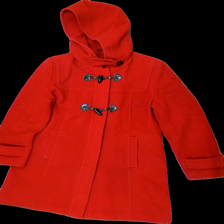
View: front
Type: Winter jacket
Category: Ladies
Brand: Not in the list
Brand text on label: dixi coat
Colors: Red
Material: 100% wool
Cut: Regular
Size: 42
Season: Winter
Damage location: middle left
Damage 2 location: top left
Damage 3 location: top right
Price range: 100-150
Recommended usage: Reuse
Description: röd kappa